Stratford Hall (plantation)

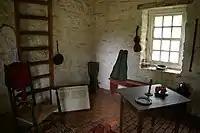
House Slave Quarters at Stratford Hall Plantation

Thomas Lee (1690–1750) was a Virginian who served as acting Governor of the colony and was a strong advocate for westward expansion. Lee purchased the land for Stratford Hall in 1717, aware of its agricultural and commercial potential as a waterfront site. Construction of the Georgian Great House did not begin until the late 1730s. Designed by an unknown architect, the brick Great House is a two-story H-shaped structure, surrounded on four corners by attending outbuildings, all of which still stand today. Following the construction of the Great House, Thomas Lee expanded the site into a bustling hive of activity, and soon the working plantation became "a towne in itself" as one visitor to Stratford marveled. By the time Stratford was completed around 1742, an estimated 200 enslaved Africans and African Americans were living at Stratford and other properties owned by Thomas Lee.